Conservatism in Pakistan

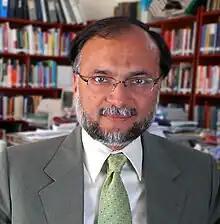
Conservative thinker, Ahsan Ekbal

After Zia's death in 1988, the left-oriented Pakistan Peoples Party (PPP) came in national power through general elections held in 1988. The 1990–2000s is a period of intense and fierce competition between leftist sphere led by Benazir Bhutto and conservative circle led by Nawaz Sharif. In less than two years, the PPP government was dismissed in by the usage of Eighth Amendment in mere two years. In 1990, the conservative mass led by Nawaz Sharif won the general elections; the elections were controversial with judicial inquiries revealing the role of intelligence community playing a vital role in support for Pakistan Muslim League (N) (PML(N)) during the 1990 general elections.